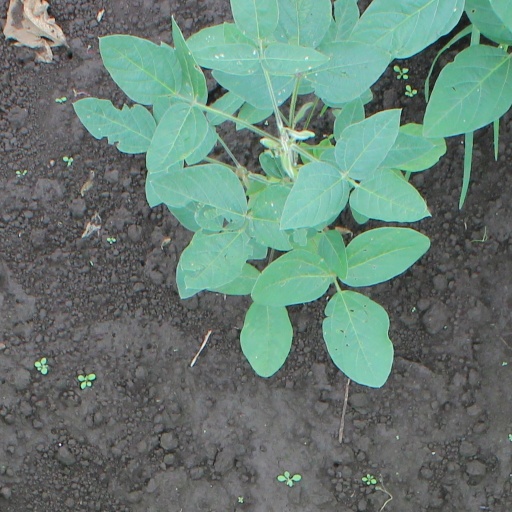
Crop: soybean